Maharishi Vedic Approach to Health

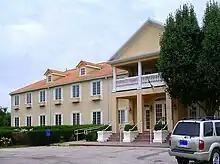
The Raj, a Maharishi Ayurveda health spa in Maharishi Vedic City, Iowa.

Herbal products are manufactured and distributed by several Maharishi Ayurveda companies, including: Maharishi Ayurveda Products Pvt. Ltd. (MAPPL) in New Delhi, Maharishi Ayurveda Products International (MAPI) in Colorado Springs, Colorado, and Maharishi Ayurveda Products Europe B.V., in the Netherlands. Maharishi Ayurveda Products International (MAPI) of Colorado Springs sells more than 400 products and in 2000, was said to be the largest ayurvedic company in North America, with reported sales of $20 million in 1999. Some ayurvedic herbal formulas are called rasayanas that use whole plants in various combinations.